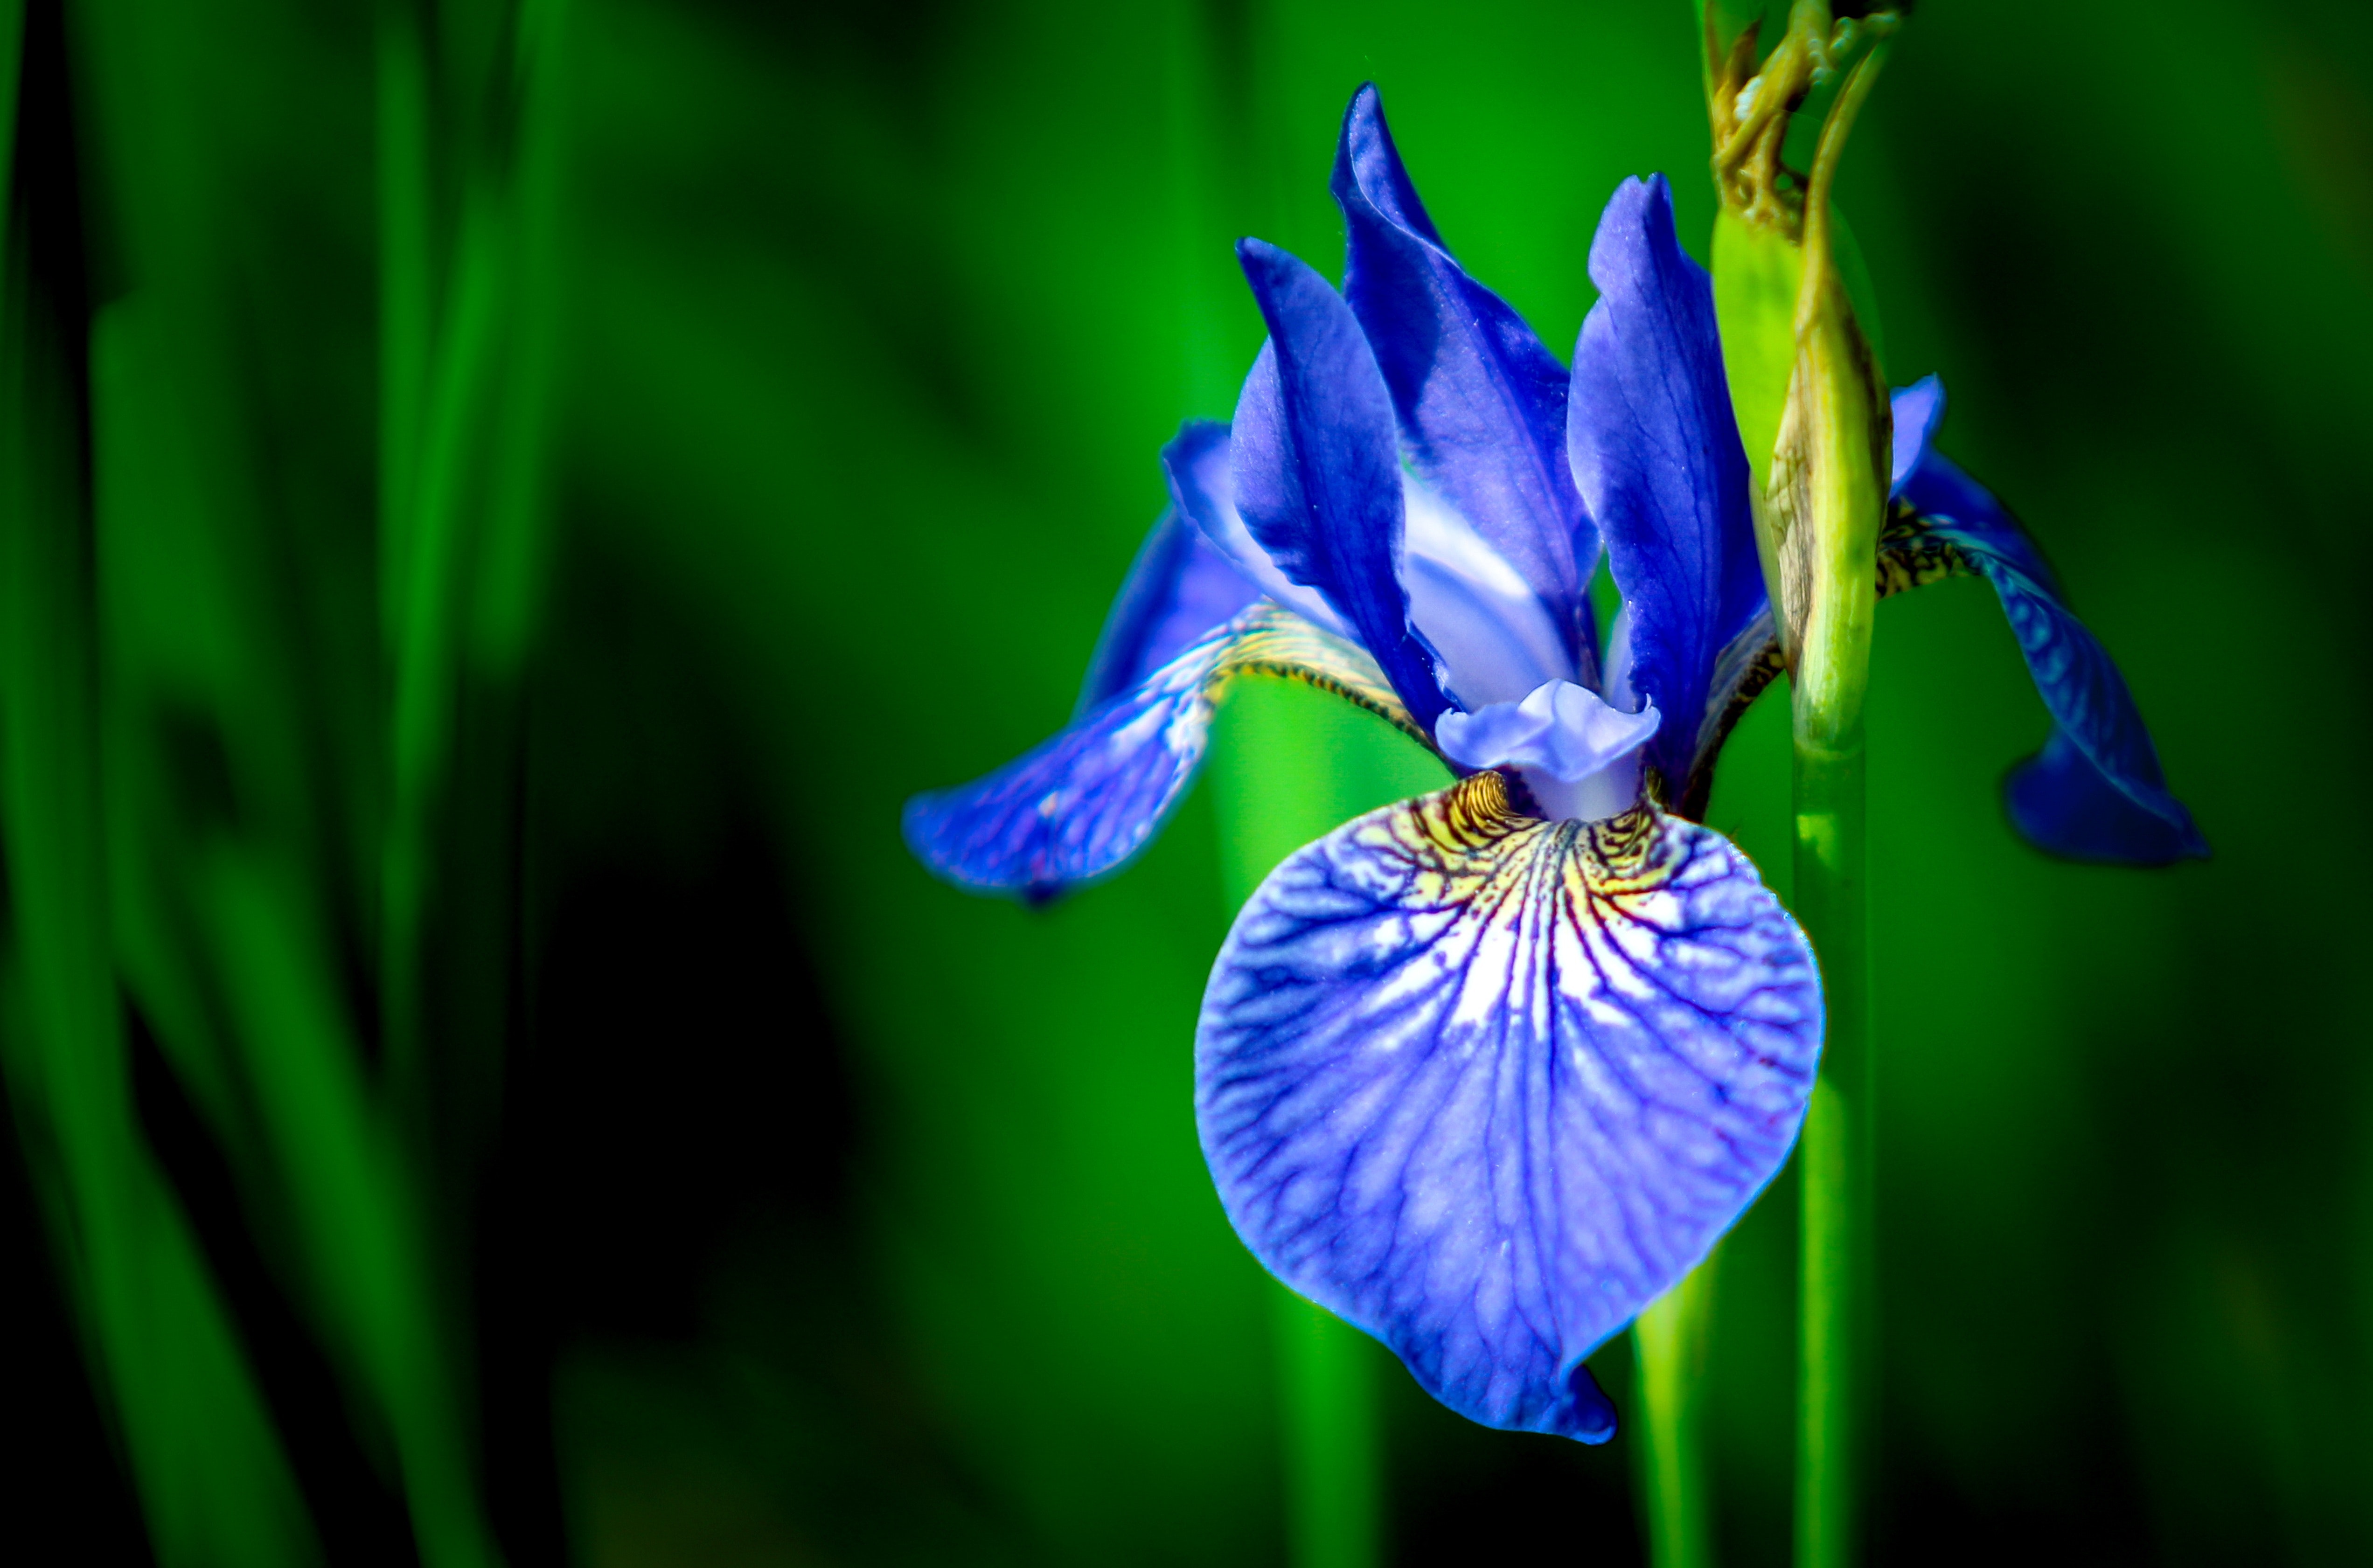
flowering plant, blue, flower, iris versicolor, plant, petal, iris, botany, close up, eye, iris family, macro photography, plant stem, photography, wildflower, dayflower family